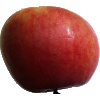
Label: Apple Crimson Snow 1